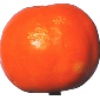
Label: Clementine 1